Nordic Development Fund

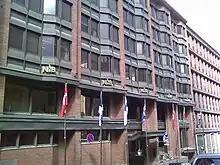
The Nordic Development fund shares its offices with the Nordic Investment Bank in Helsinki

The Nordic Development Fund is the joint multilateral development finance institution of Denmark, Finland, Iceland, Norway and Sweden. It was established in 1989 and adheres to the development assistance policies of the Nordic countries and has financed 190 development assistance credits valued at EUR 1 billion. The NDF provides grants to climate change related investments under its new mandate, established in 2009. NDF offices are located in Helsinki, Finland.